Susan L. Douglass

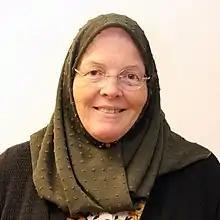
Dr Susan Douglass (2017)

Susan L. Douglass is a former social studies teacher and author affiliated with the Council on Islamic Education. She is a senior research associate at the Ali Vural Ak Center for Global Islamic Studies at George Mason University. She was formerly affiliated with the Prince Alaweed bin-Talal Center for Muslim Christian Understanding at Georgetown University.